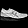
Label: Sneaker